Donald Duck Presents

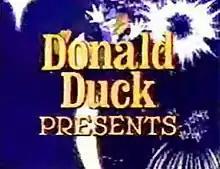
Title screen

Donald Duck Presents is an American animated television series that aired on The Disney Channel beginning in 1983 and which featured Disney animated shorts. Although Donald Duck shorts were the primary programming, additional cartoons featuring Goofy, Mickey Mouse, Chip 'n Dale, Pluto, as well as Silly Symphonies, Disney featurettes, and other Disney-based shorts were shown. The show was first aired on September 1, 1983, a few months after The Disney Channel was launched. Its timeslot for its early run was at 8 a.m. Eastern/Pacific Time, making it the third program of The Disney Channel's 16 (later 18) hour programming day.